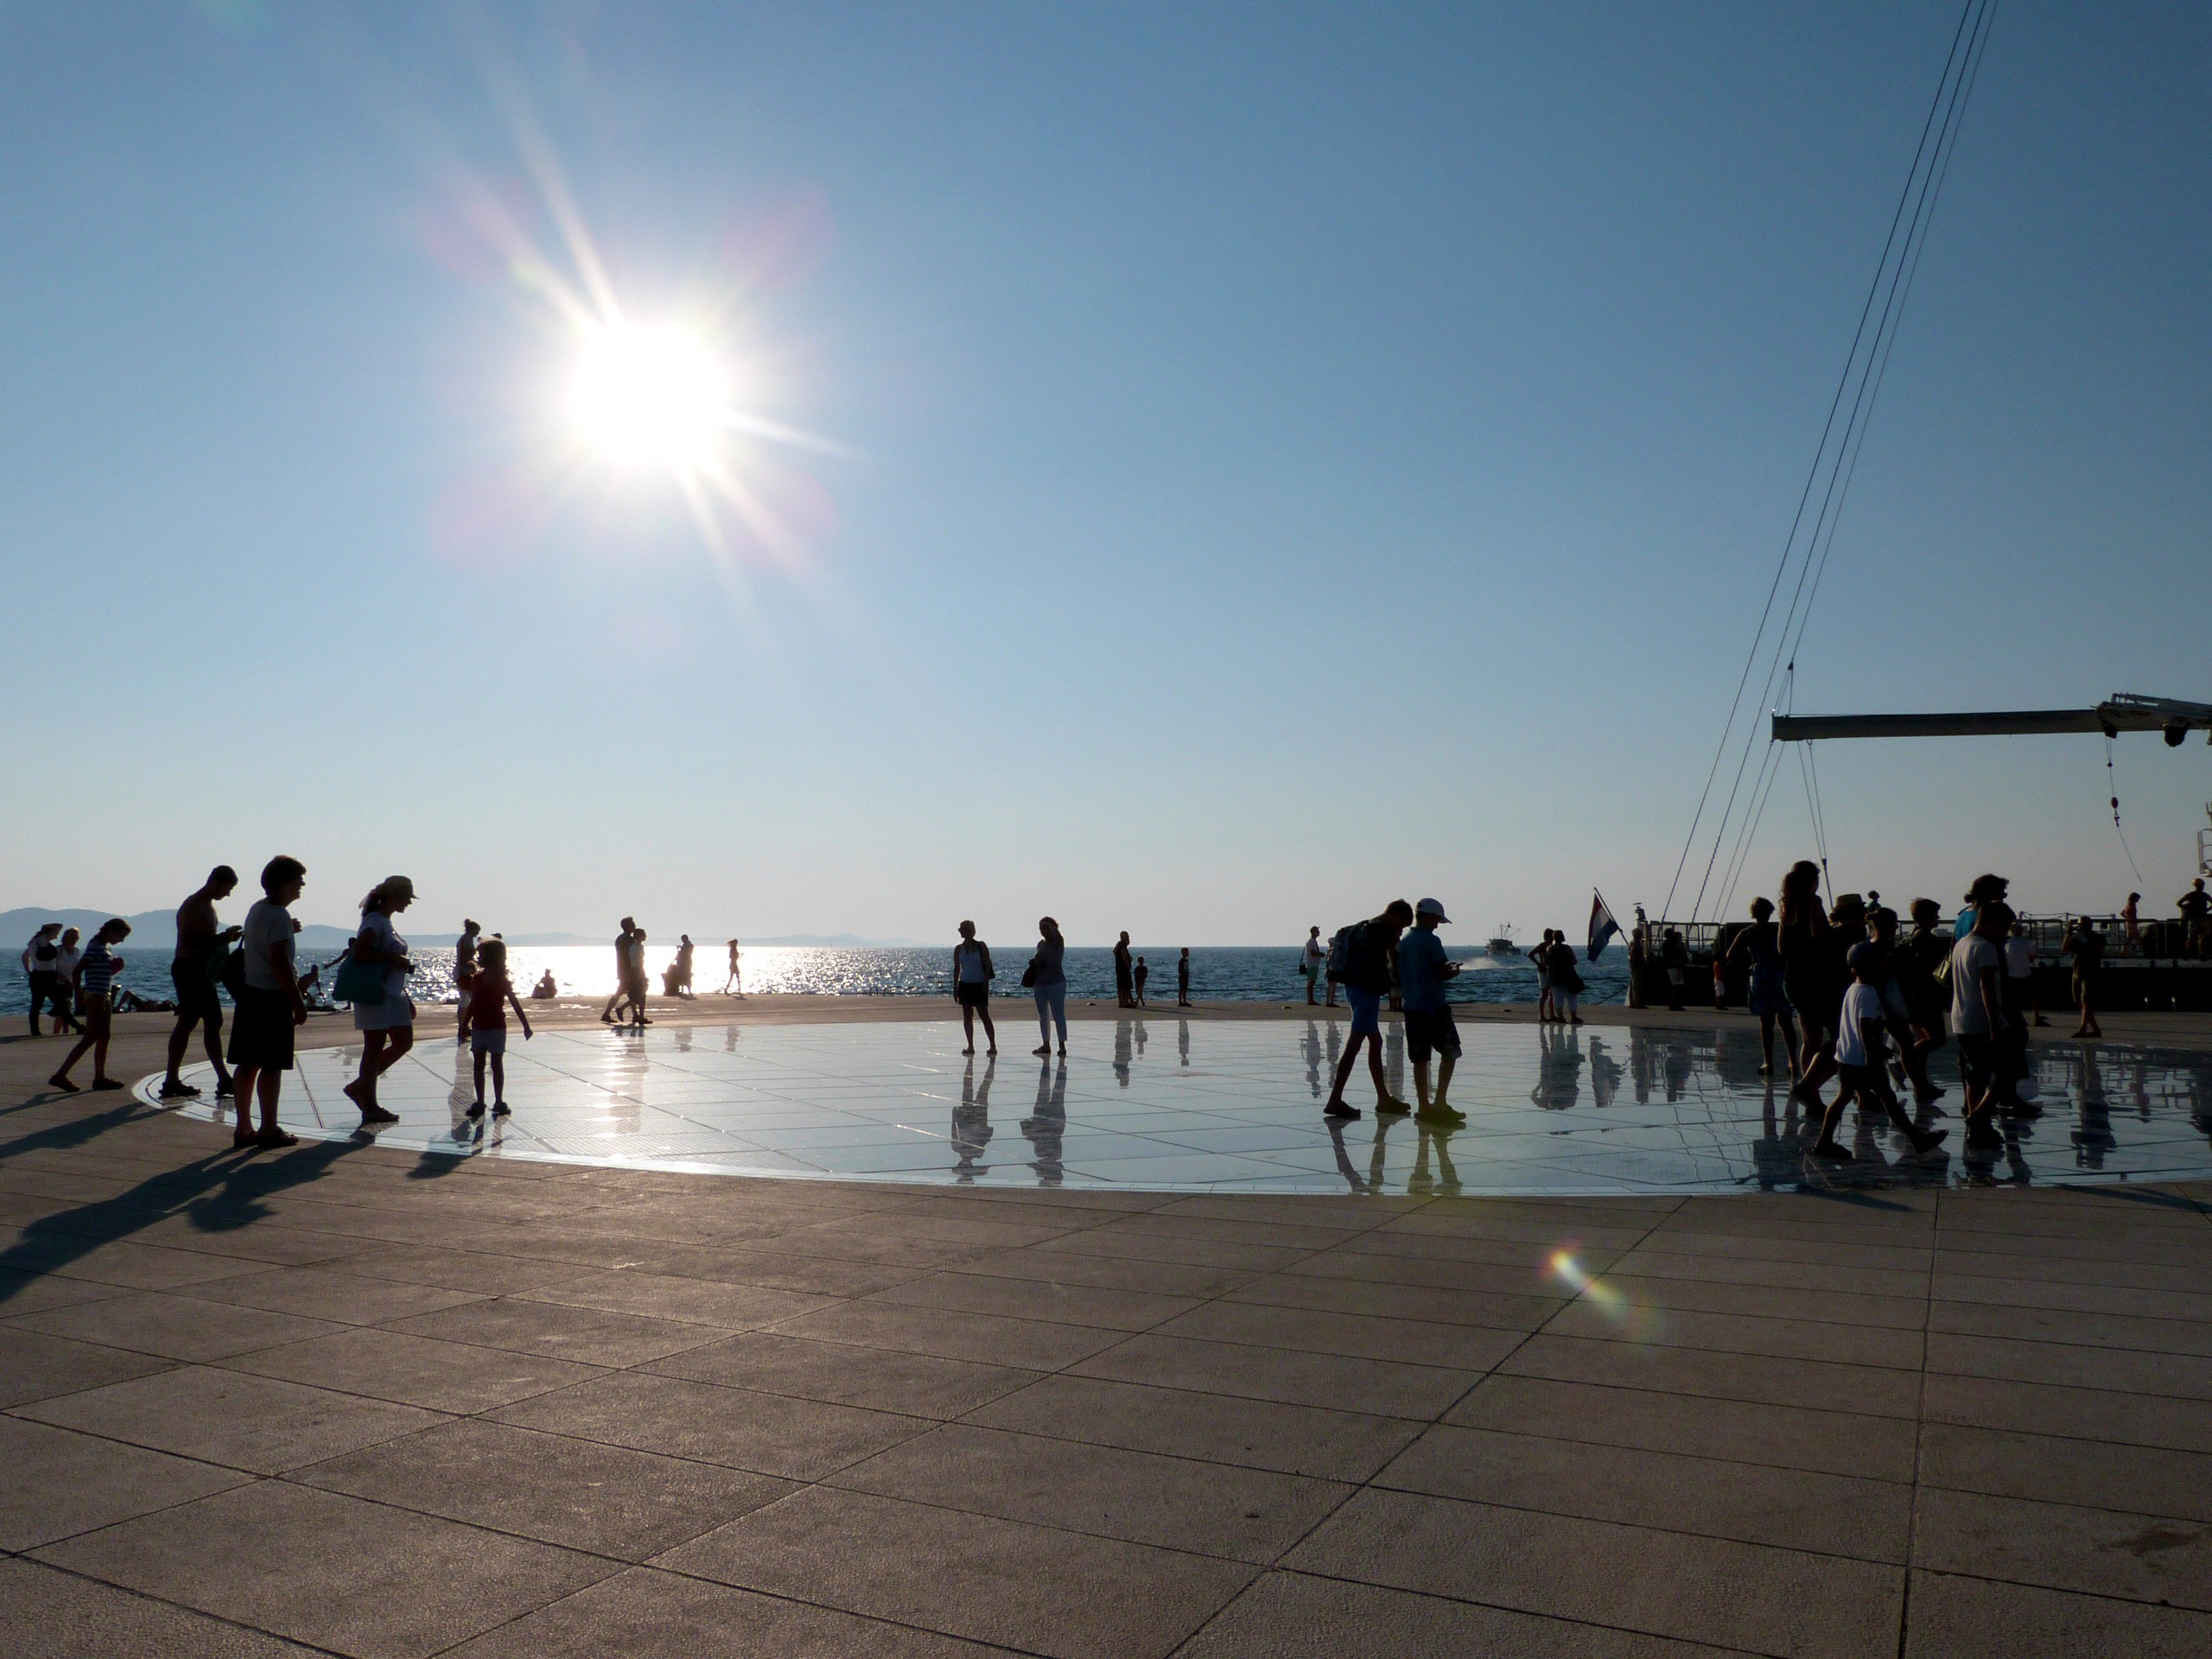
beach, sea, boardwalk, sun, walkway, europe, mediterranean, blue sky, croatia, dalmatia, zadar, atmosphere of earth